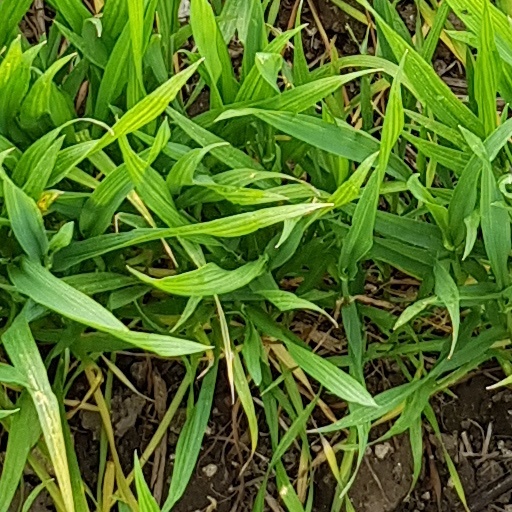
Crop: wheat